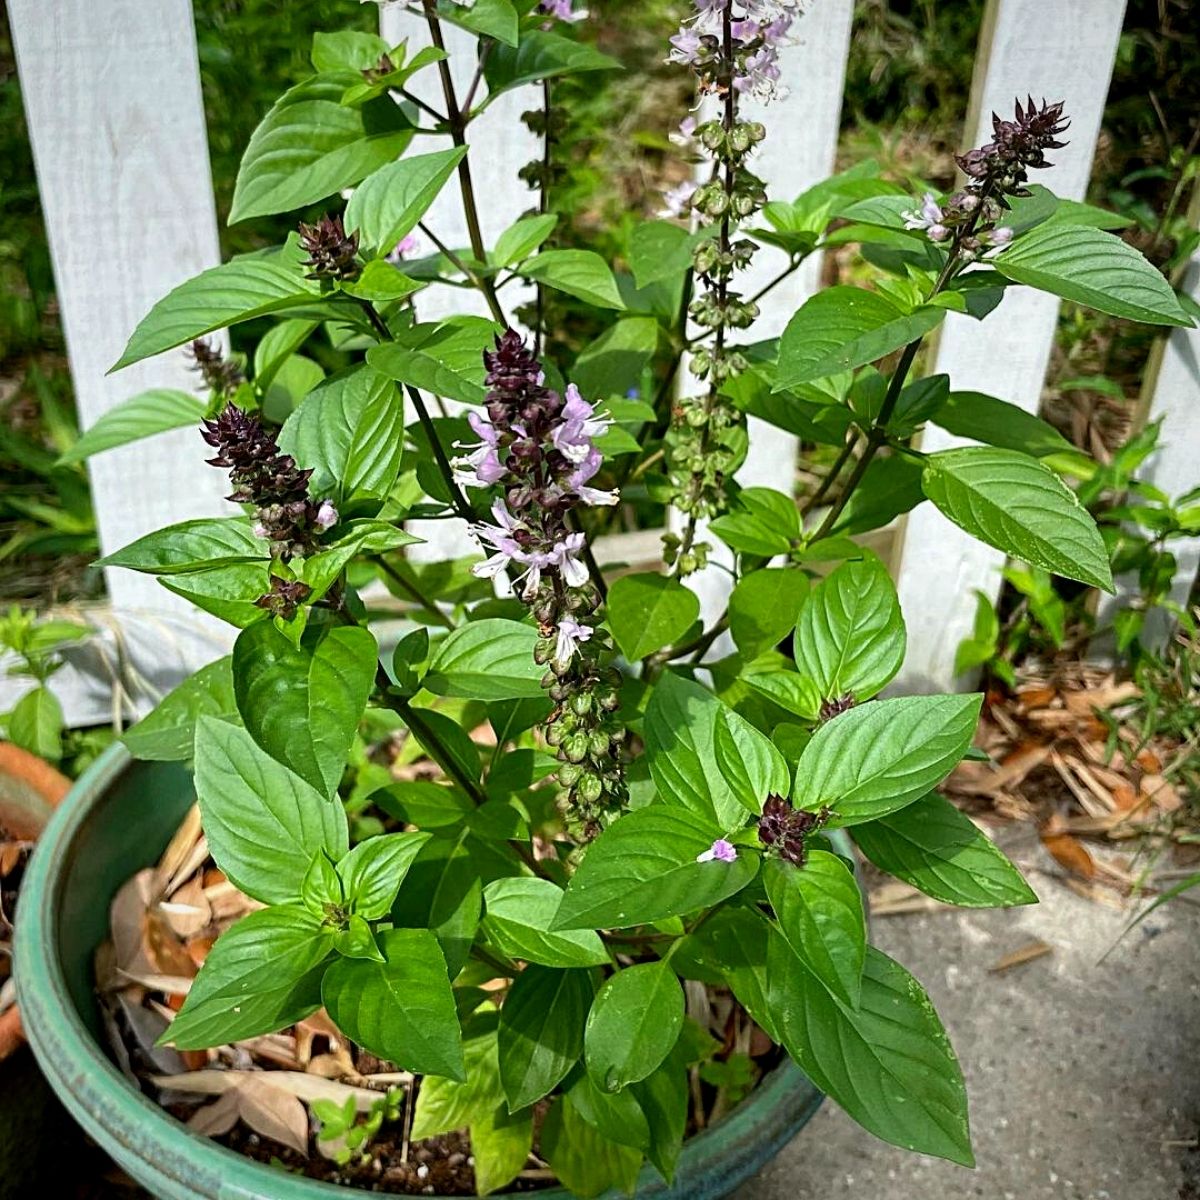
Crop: unknown
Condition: basil